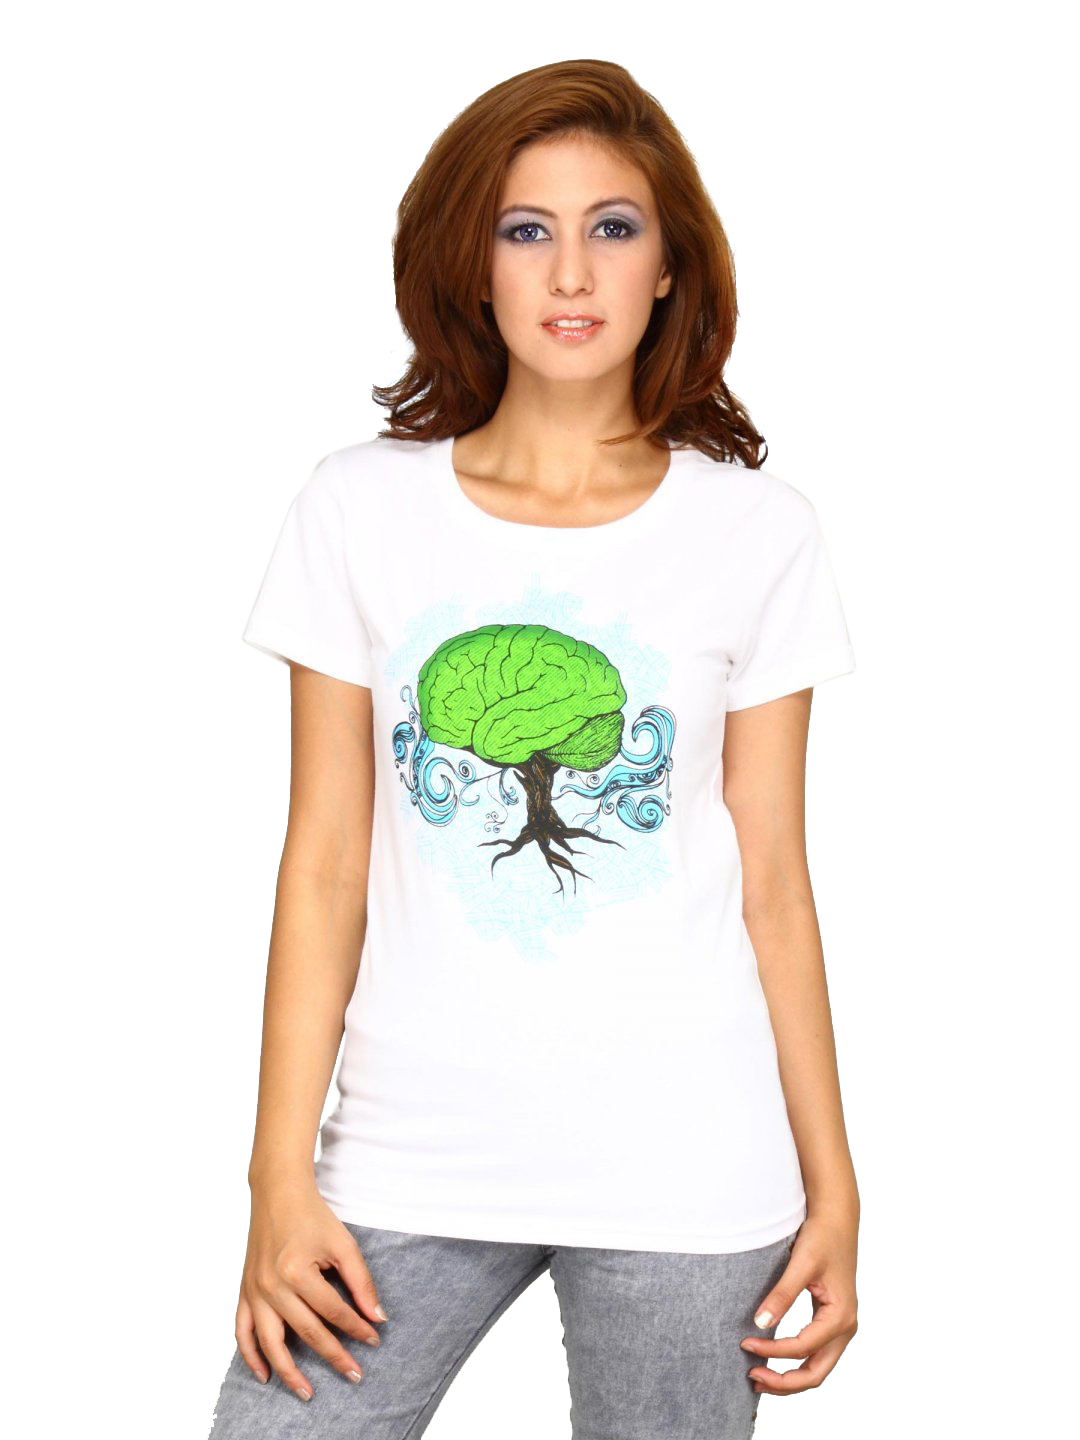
Inkfruit Women's Think Green White T-shirt
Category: Apparel / Topwear / Tshirts
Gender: Women
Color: White
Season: Summer 2011
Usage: Casual